History of the Jews in Besançon

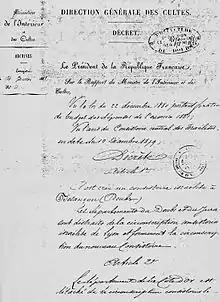
Decree of the General Directorate of Religions ("Direction Générale des Cultes"), dated January 14, 1881 authorizing the creation of a central consistory in Besançon.

The Besançon community sent a delegate to the Assembly of Jewish notables and to the Sanhedrin convened by Napoleon. In 1804, after the troubled period of the Revolution, a report to the prefect of Doubs mentions the presence of Jews residing in the city: "Their synagogue is not organized in Besançon. They do assemble, however, but without a permanent leader as such. A rabbi from Dijon comes twice a year to preside over their ceremonies." The only Jewish place of worship in Besançon in the 1830s was a small synagogue that a hundred of the wealthiest Jews had had developed by the municipal architect Pierre Marnotte. The building is located at number 19 Madeleine Street and is recognizable by its facade pierced with ogival windows, but the building was too dilapidated to continue to serve as a place of prayer for the growing community. The city's current synagogue was built in 1869 on the Quai Napoléon.